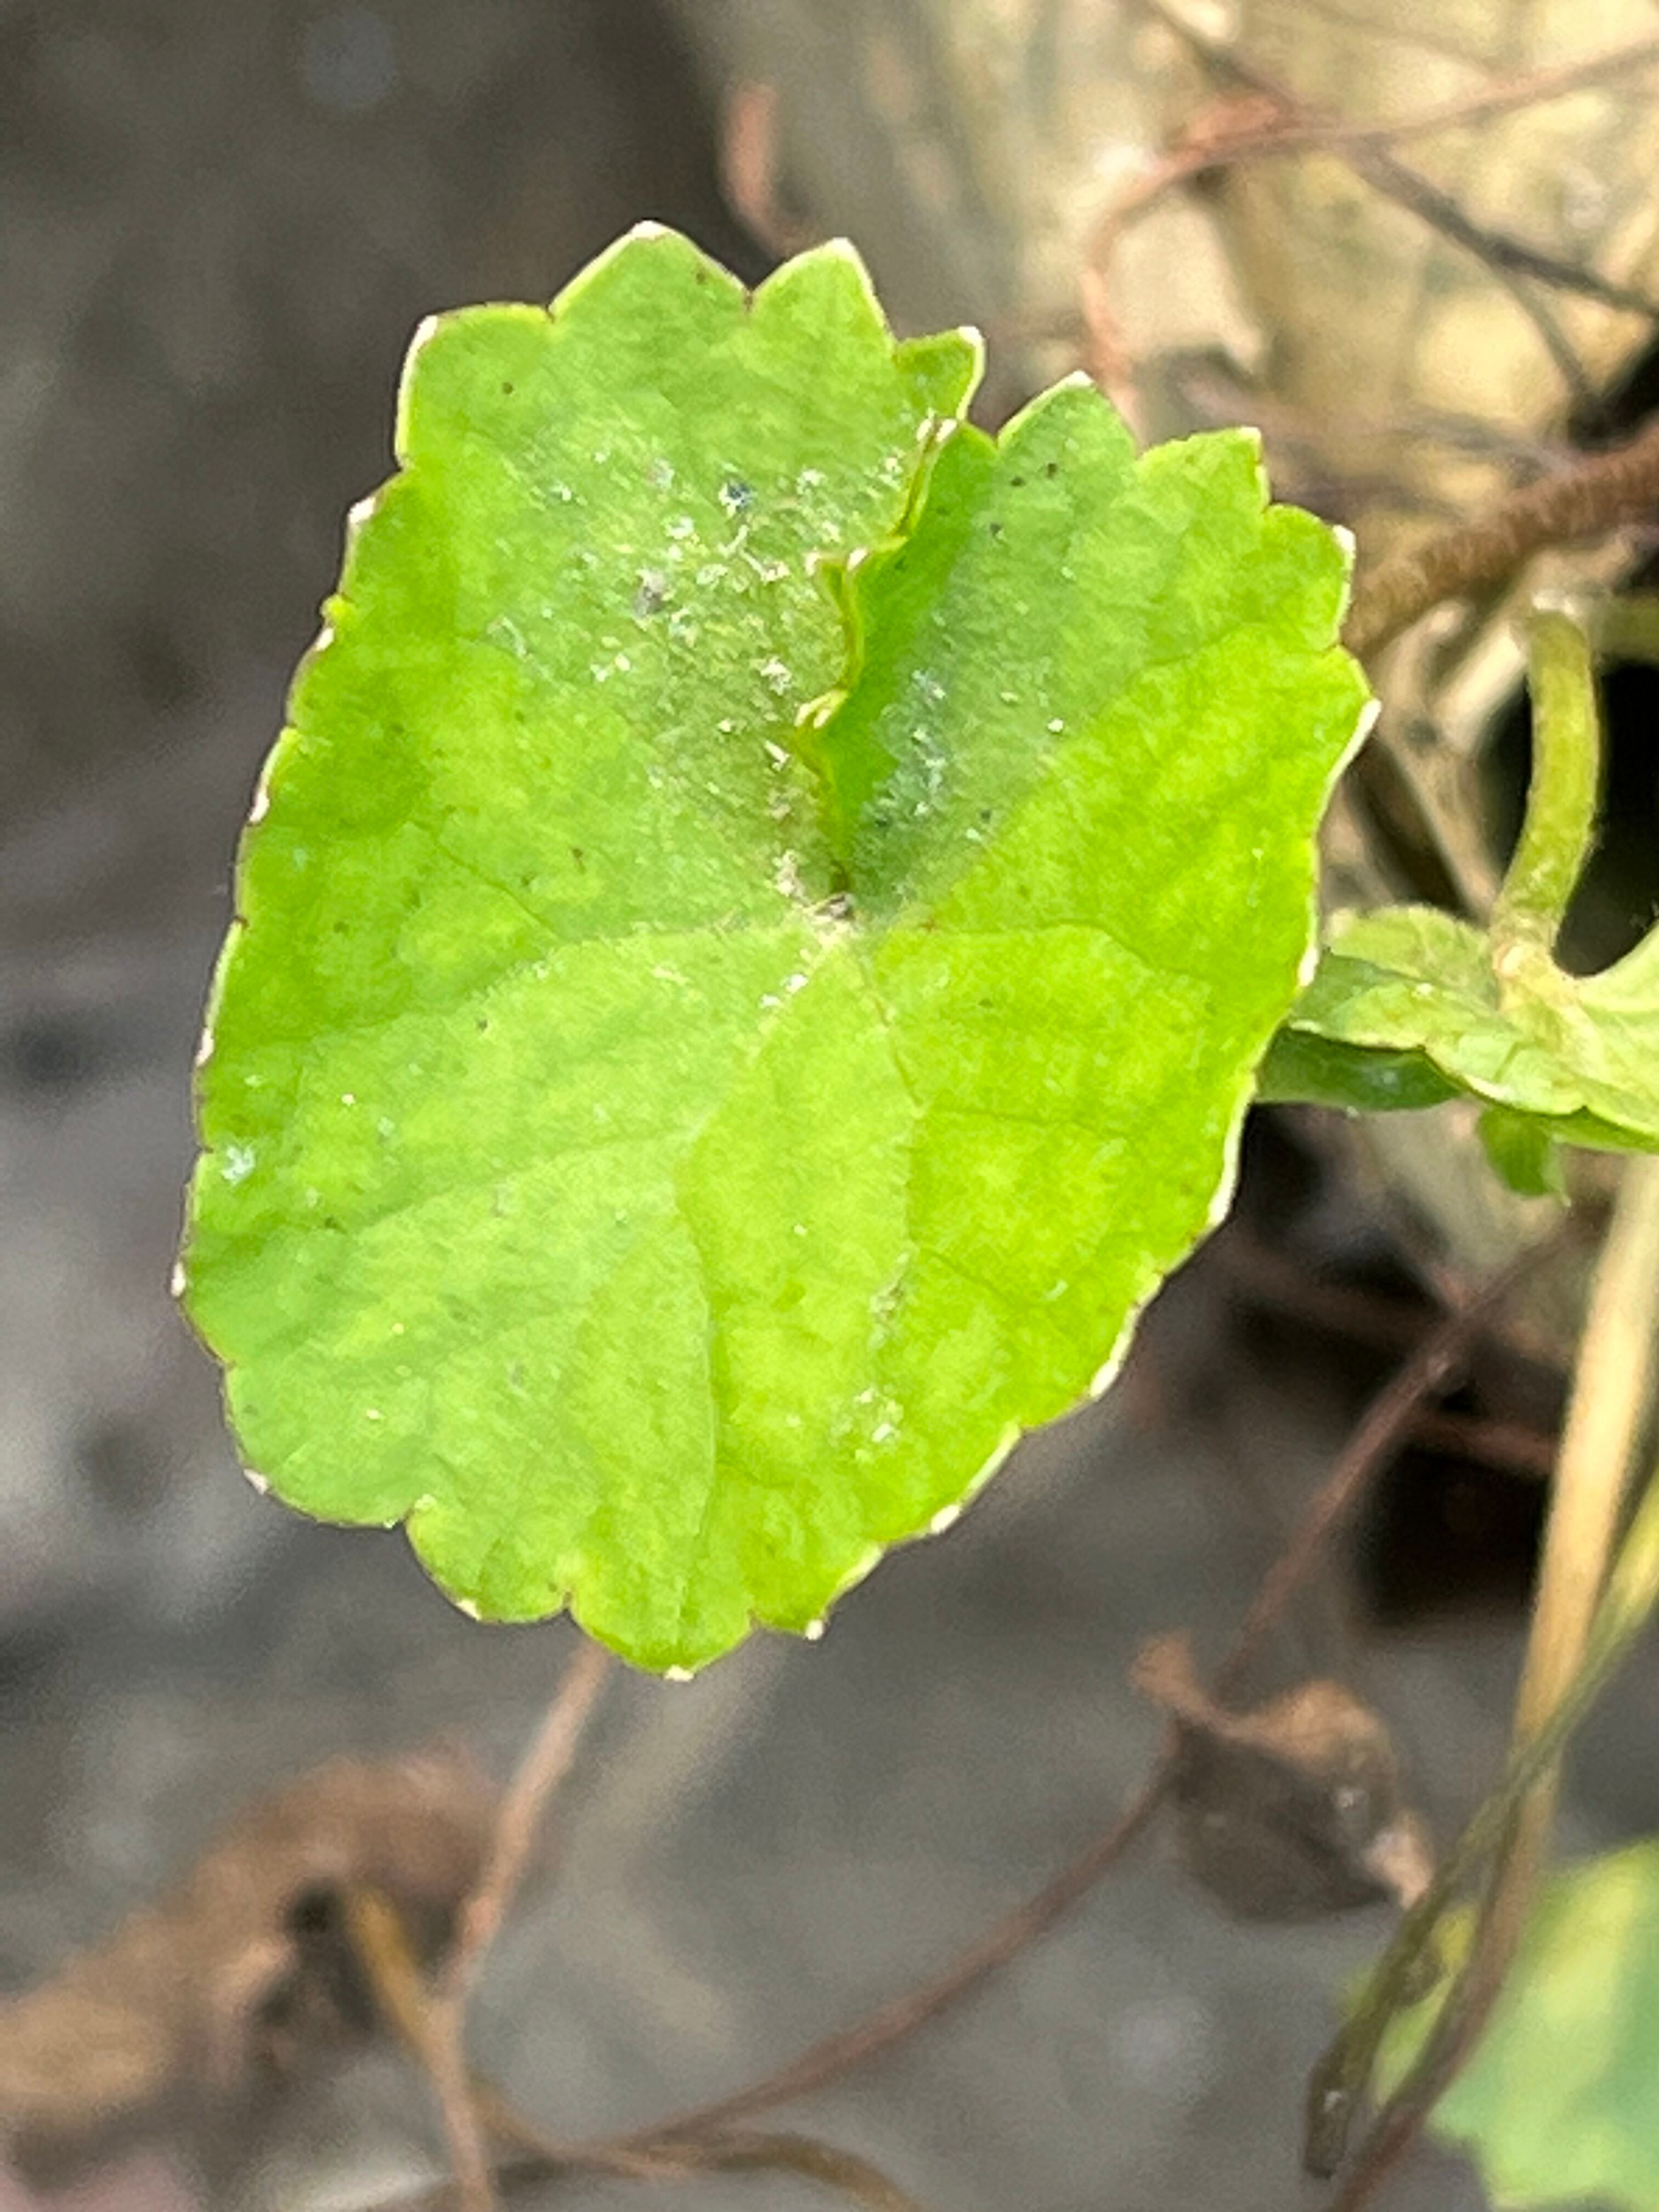
Plant species: centella-asiatica